Harry Taylor (Australian rules footballer)

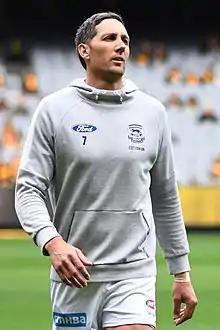
Taylor playing for Geelong in April 2019

Harry Taylor (born 12 June 1986) is a former Australian rules footballer who played for the Geelong Football Club in the Australian Football League (AFL).